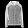
Label: Coat